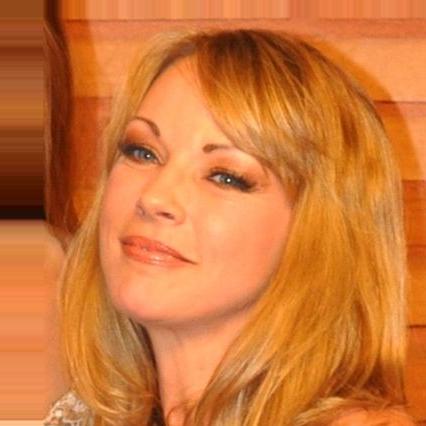
Age: 41